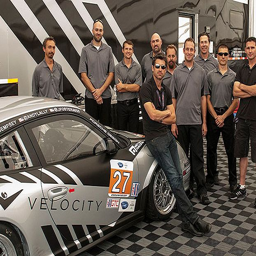
actor poses in front and teammates in the area .